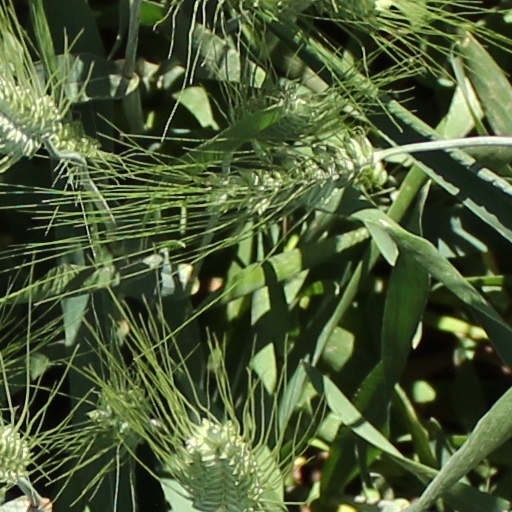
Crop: wheat